Ryan Sieg

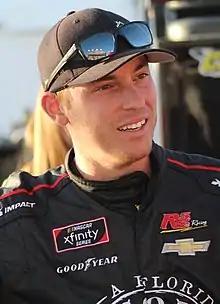
Sieg at Richmond Raceway in 2018

Ryan Shane Sieg (born June 20, 1987) is an American professional stock car racing driver and team owner. He competes full-time in the NASCAR Xfinity Series, driving the No. 39 Ford Mustang Dark Horse for RSS Racing. He is the younger brother of late former driver Shane Sieg and older brother of current teammate Kyle Sieg.